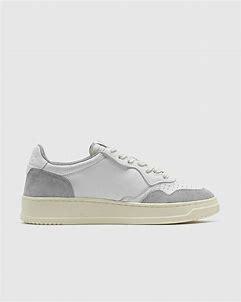
Brand: Autry
Model: Action Shoes Autry Action Medalist 1 Mid